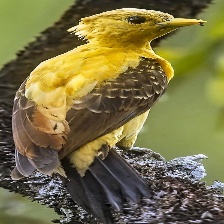
Species: CREAM COLORED WOODPECKER
Scientific name: CELEUS FLAVUS